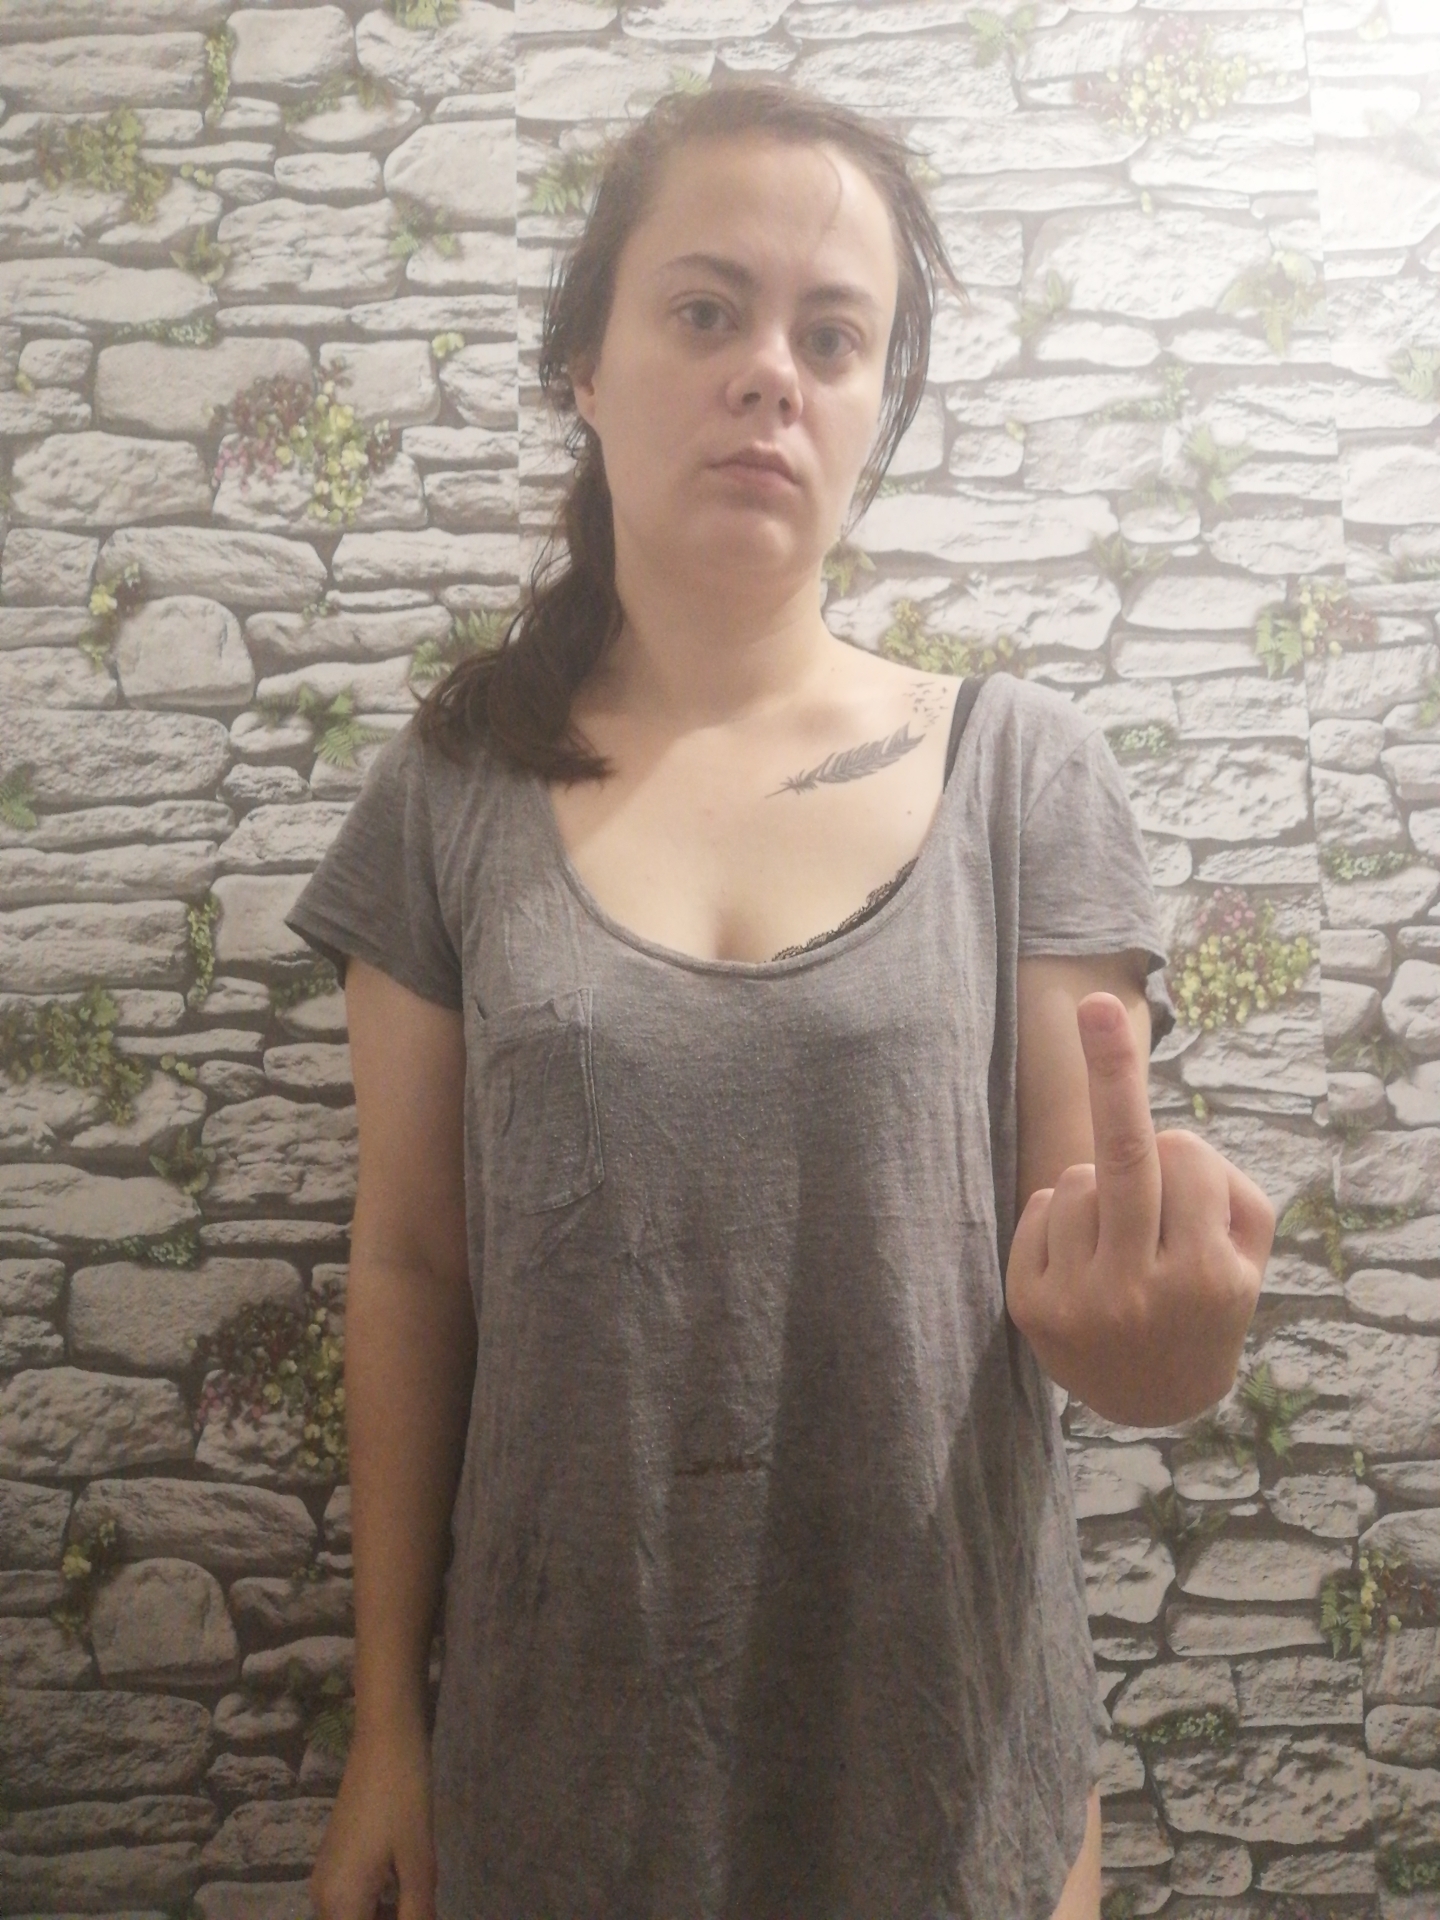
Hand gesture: middle_finger